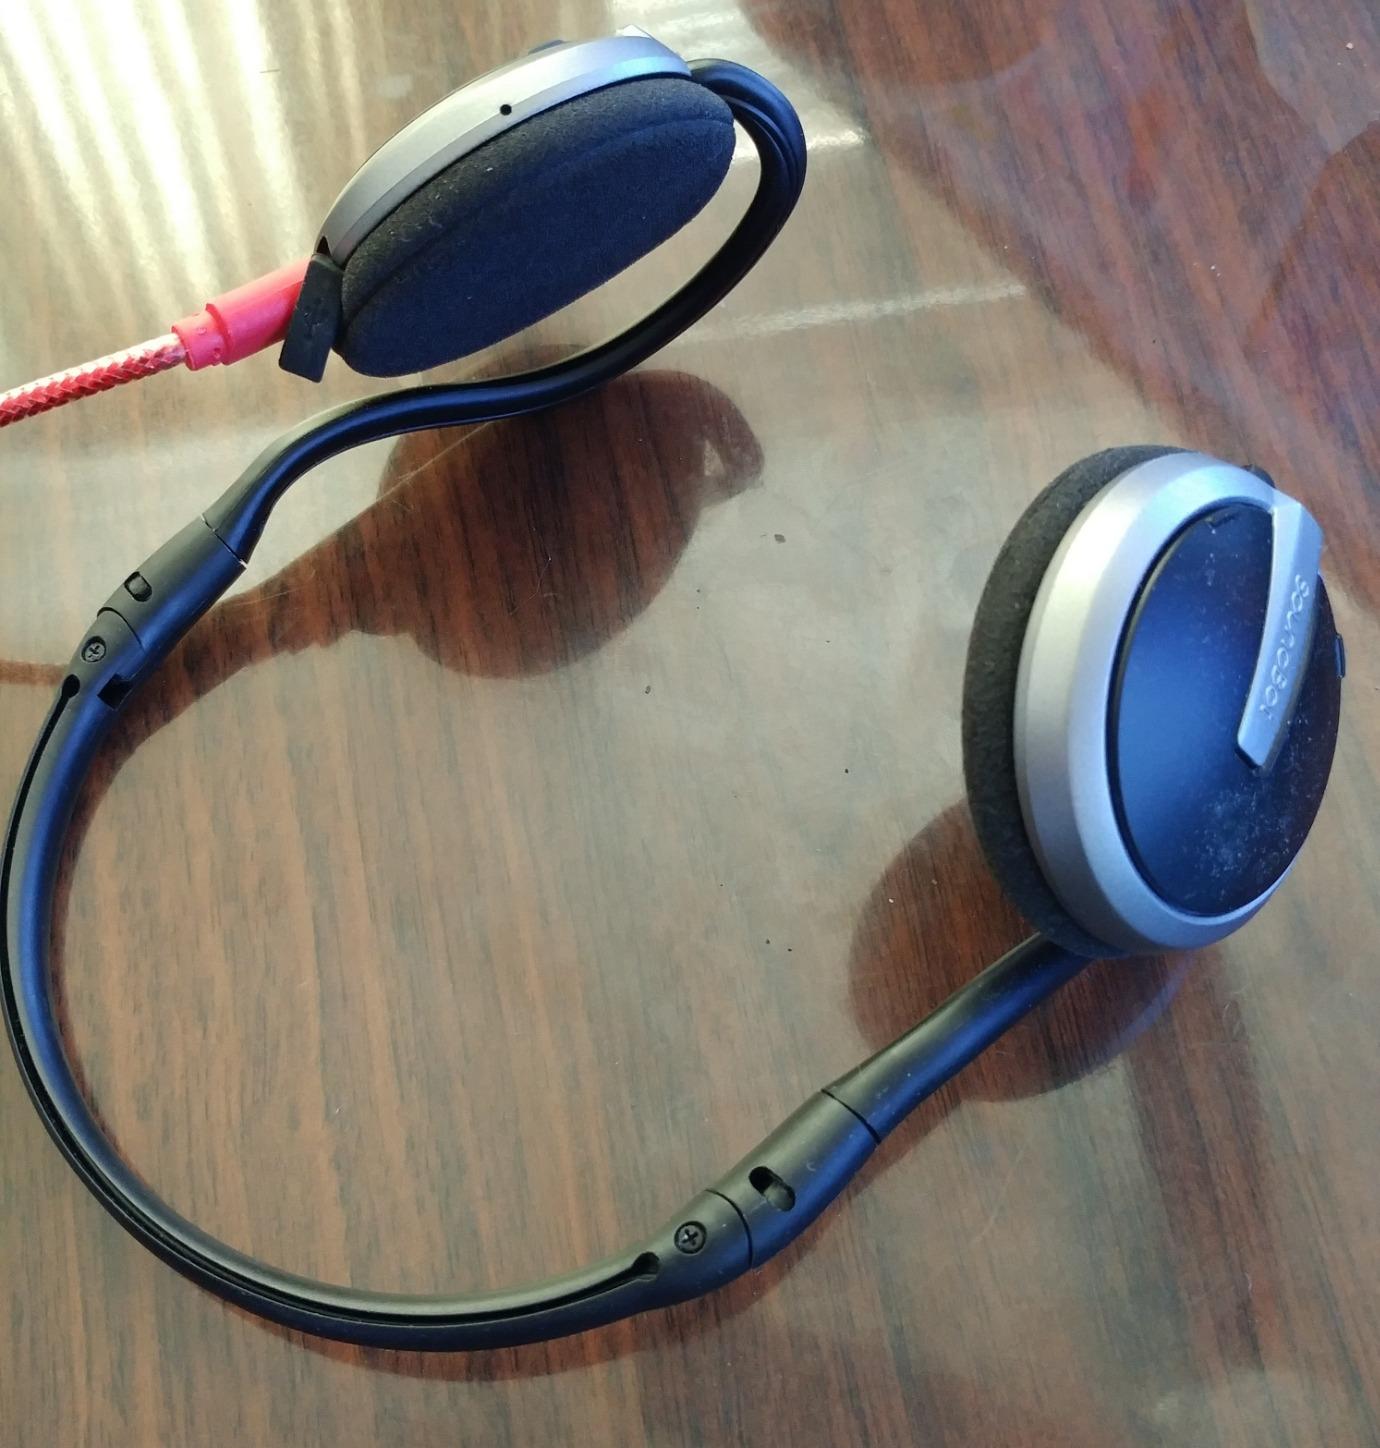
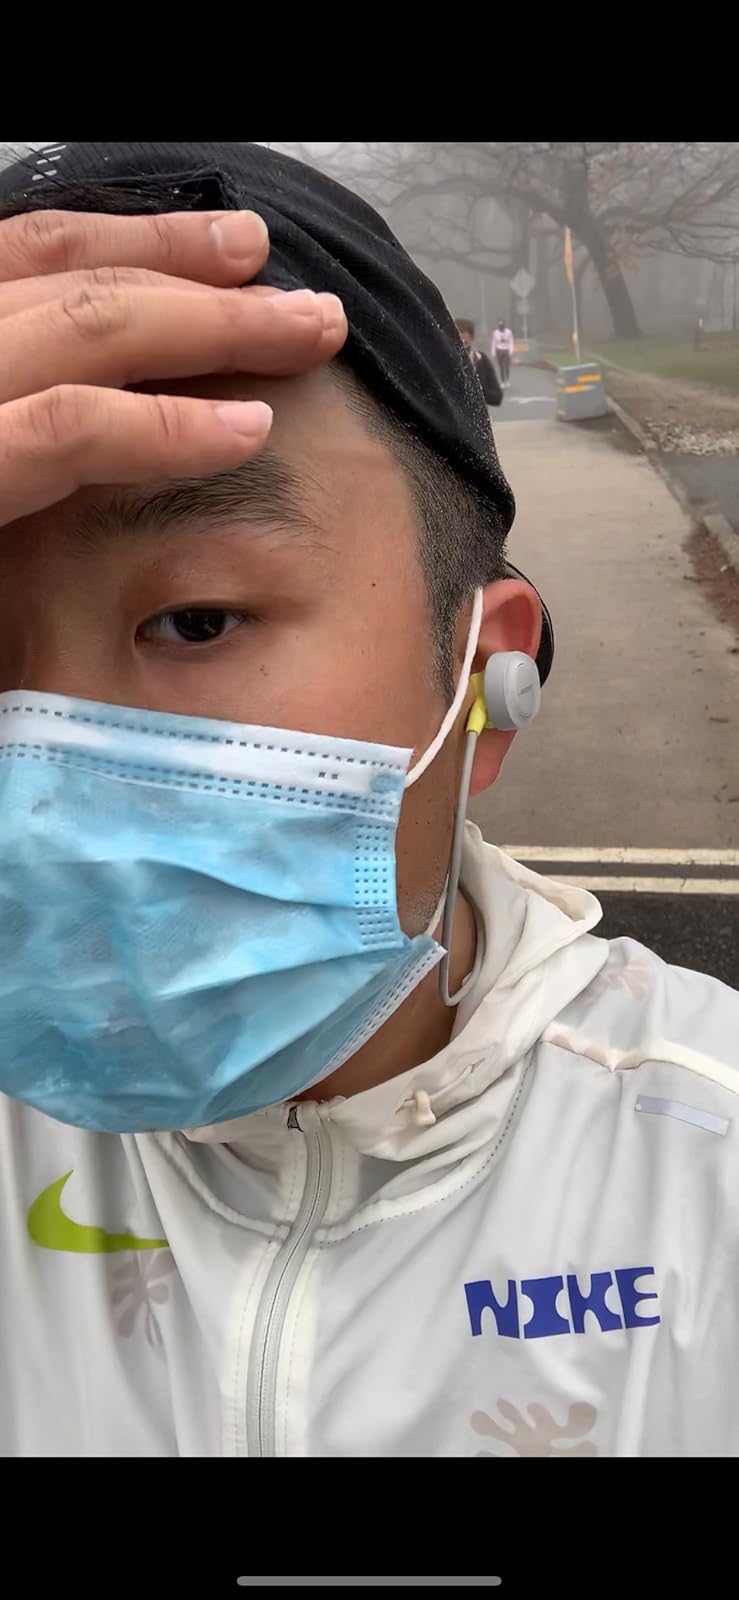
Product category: headphones
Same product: no